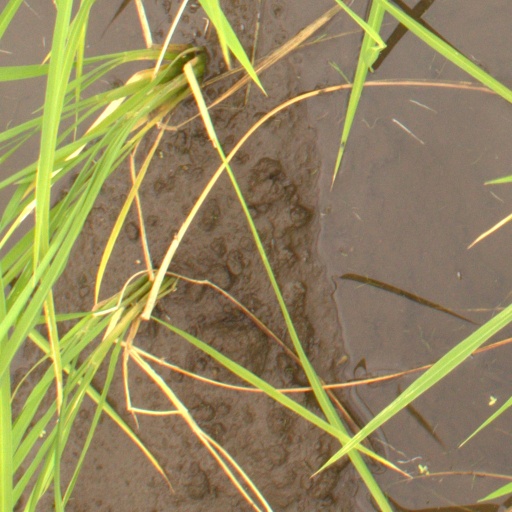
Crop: rice